Armstrong (automobile)

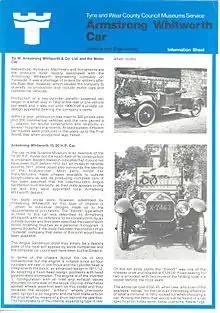
Tyne & Wear County Council Museums Service Information Sheet Armstrong Whitworth car front.Unknown date about 1979

The Armstrong was an English automobile manufactured from 1902 to 1904; "claimed to be the best hill-climber extant", the car featured an International engine.